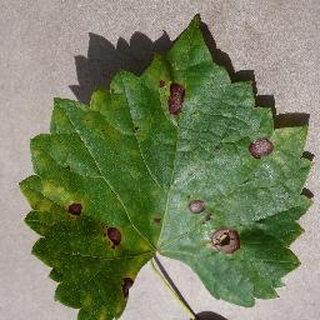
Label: grape_black_rot